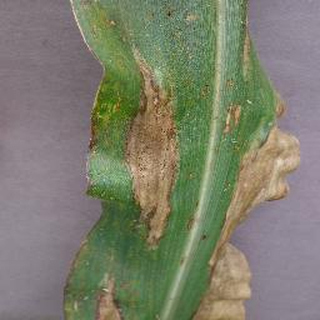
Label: corn_northern_leaf_blight